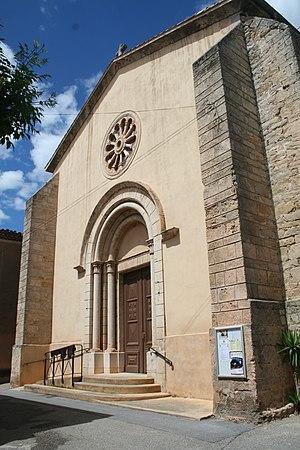
Villeveyrac (Hérault) - portail de l'église Notre-Dame-de-l'Assomption.